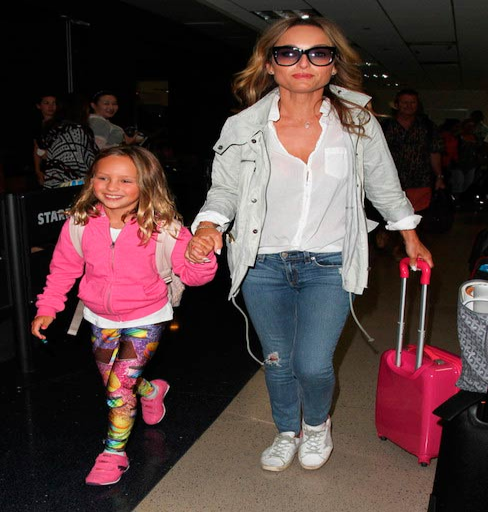
chef and tv personality on a family outing